Falls Road, Belfast

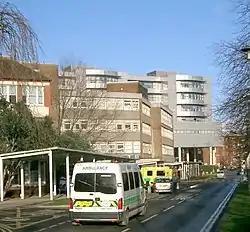
Royal Victoria Hospital, Belfast

Past Albert Street, more mills were built on the northern side and more streets of small terraced houses on the southern side. The old streets were named after characters and events in the Crimean War (1853–1856) which was occurring at that time. These include Raglan Street (named after Lord Raglan, commander of British forces in the Crimean War), Garnet Street (after Garnet Wolseley, 1st Viscount Wolseley), Alma Street (after the Battle of Alma), Balaklava Street (after the Battle of Balaklava), Inkerman Street (after the Battle of Inkerman), Sevastopol Street (after the Siege of Sevastopol), Plevna Street (after the Siege of Plevna), Varna Street (after the Siege of Varna) as well as Omar Street (after Omar Pasha) and Osman Street (after Osman Nuri Paşa). There were also streets named after Balkan places such as Bosnia Street, Balkan Street, Roumania Street and Servia Street. Other streets were named after contemporary political and royal figures such as Peel Street (after Robert Peel) and Albert Street (named after Prince Albert). Marchioness Street and Lady Street are probably named after Lady Dufferin, the Marchioness of Dufferin and Ava, originally from Killyleagh, who had been the Vicereine of India (1884–1888). These street names are recalled in the collection of poetry "The Irish for No" by Ciaran Carson. In one of the poems entitled "The Exiles' Club", Carson imagines a group of Belfast exiles: